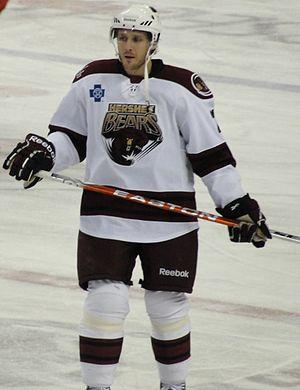
Lawrence Nycholat est un joueur professionnel canadien de hockey sur glace.